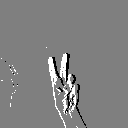
ASL letter: v